Ron Rogers

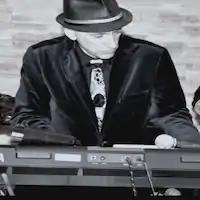
Ron Rogers

Rogers was born in Soundview, South Bronx, New York in 1952.